Saving Room for Dessert

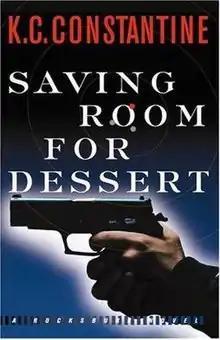
First edition

Saving Room for Dessert is a crime novel by the American writer K. C. Constantine set in 1990s Rocksburg, a fictional, blue-collar, Rust Belt town in Western Pennsylvania, modeled on the author's hometown of McKees Rocks, Pennsylvania, adjacent to Pittsburgh.